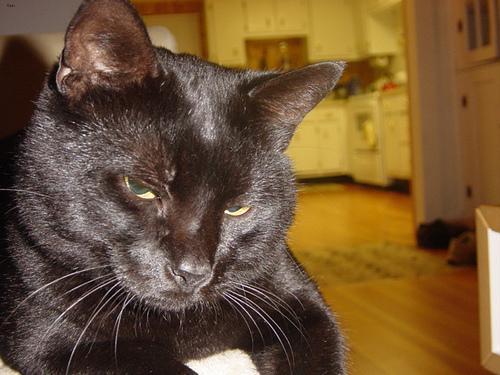
Bombay